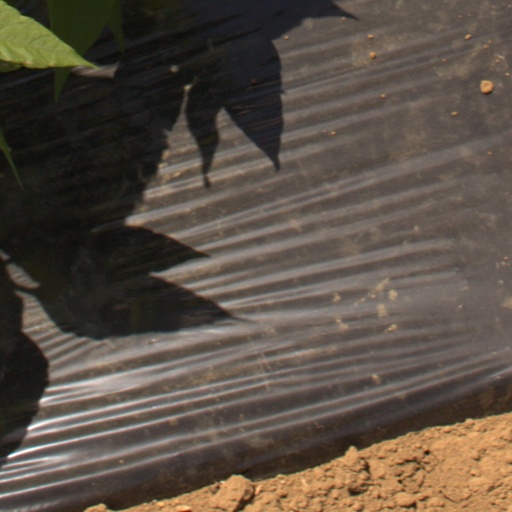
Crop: Jerusalem artichoke